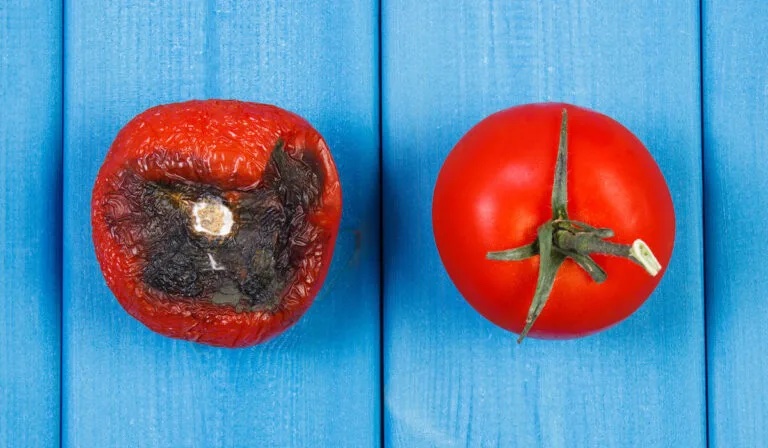
Adjective: fresher
Antonym: staler